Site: brandenburg
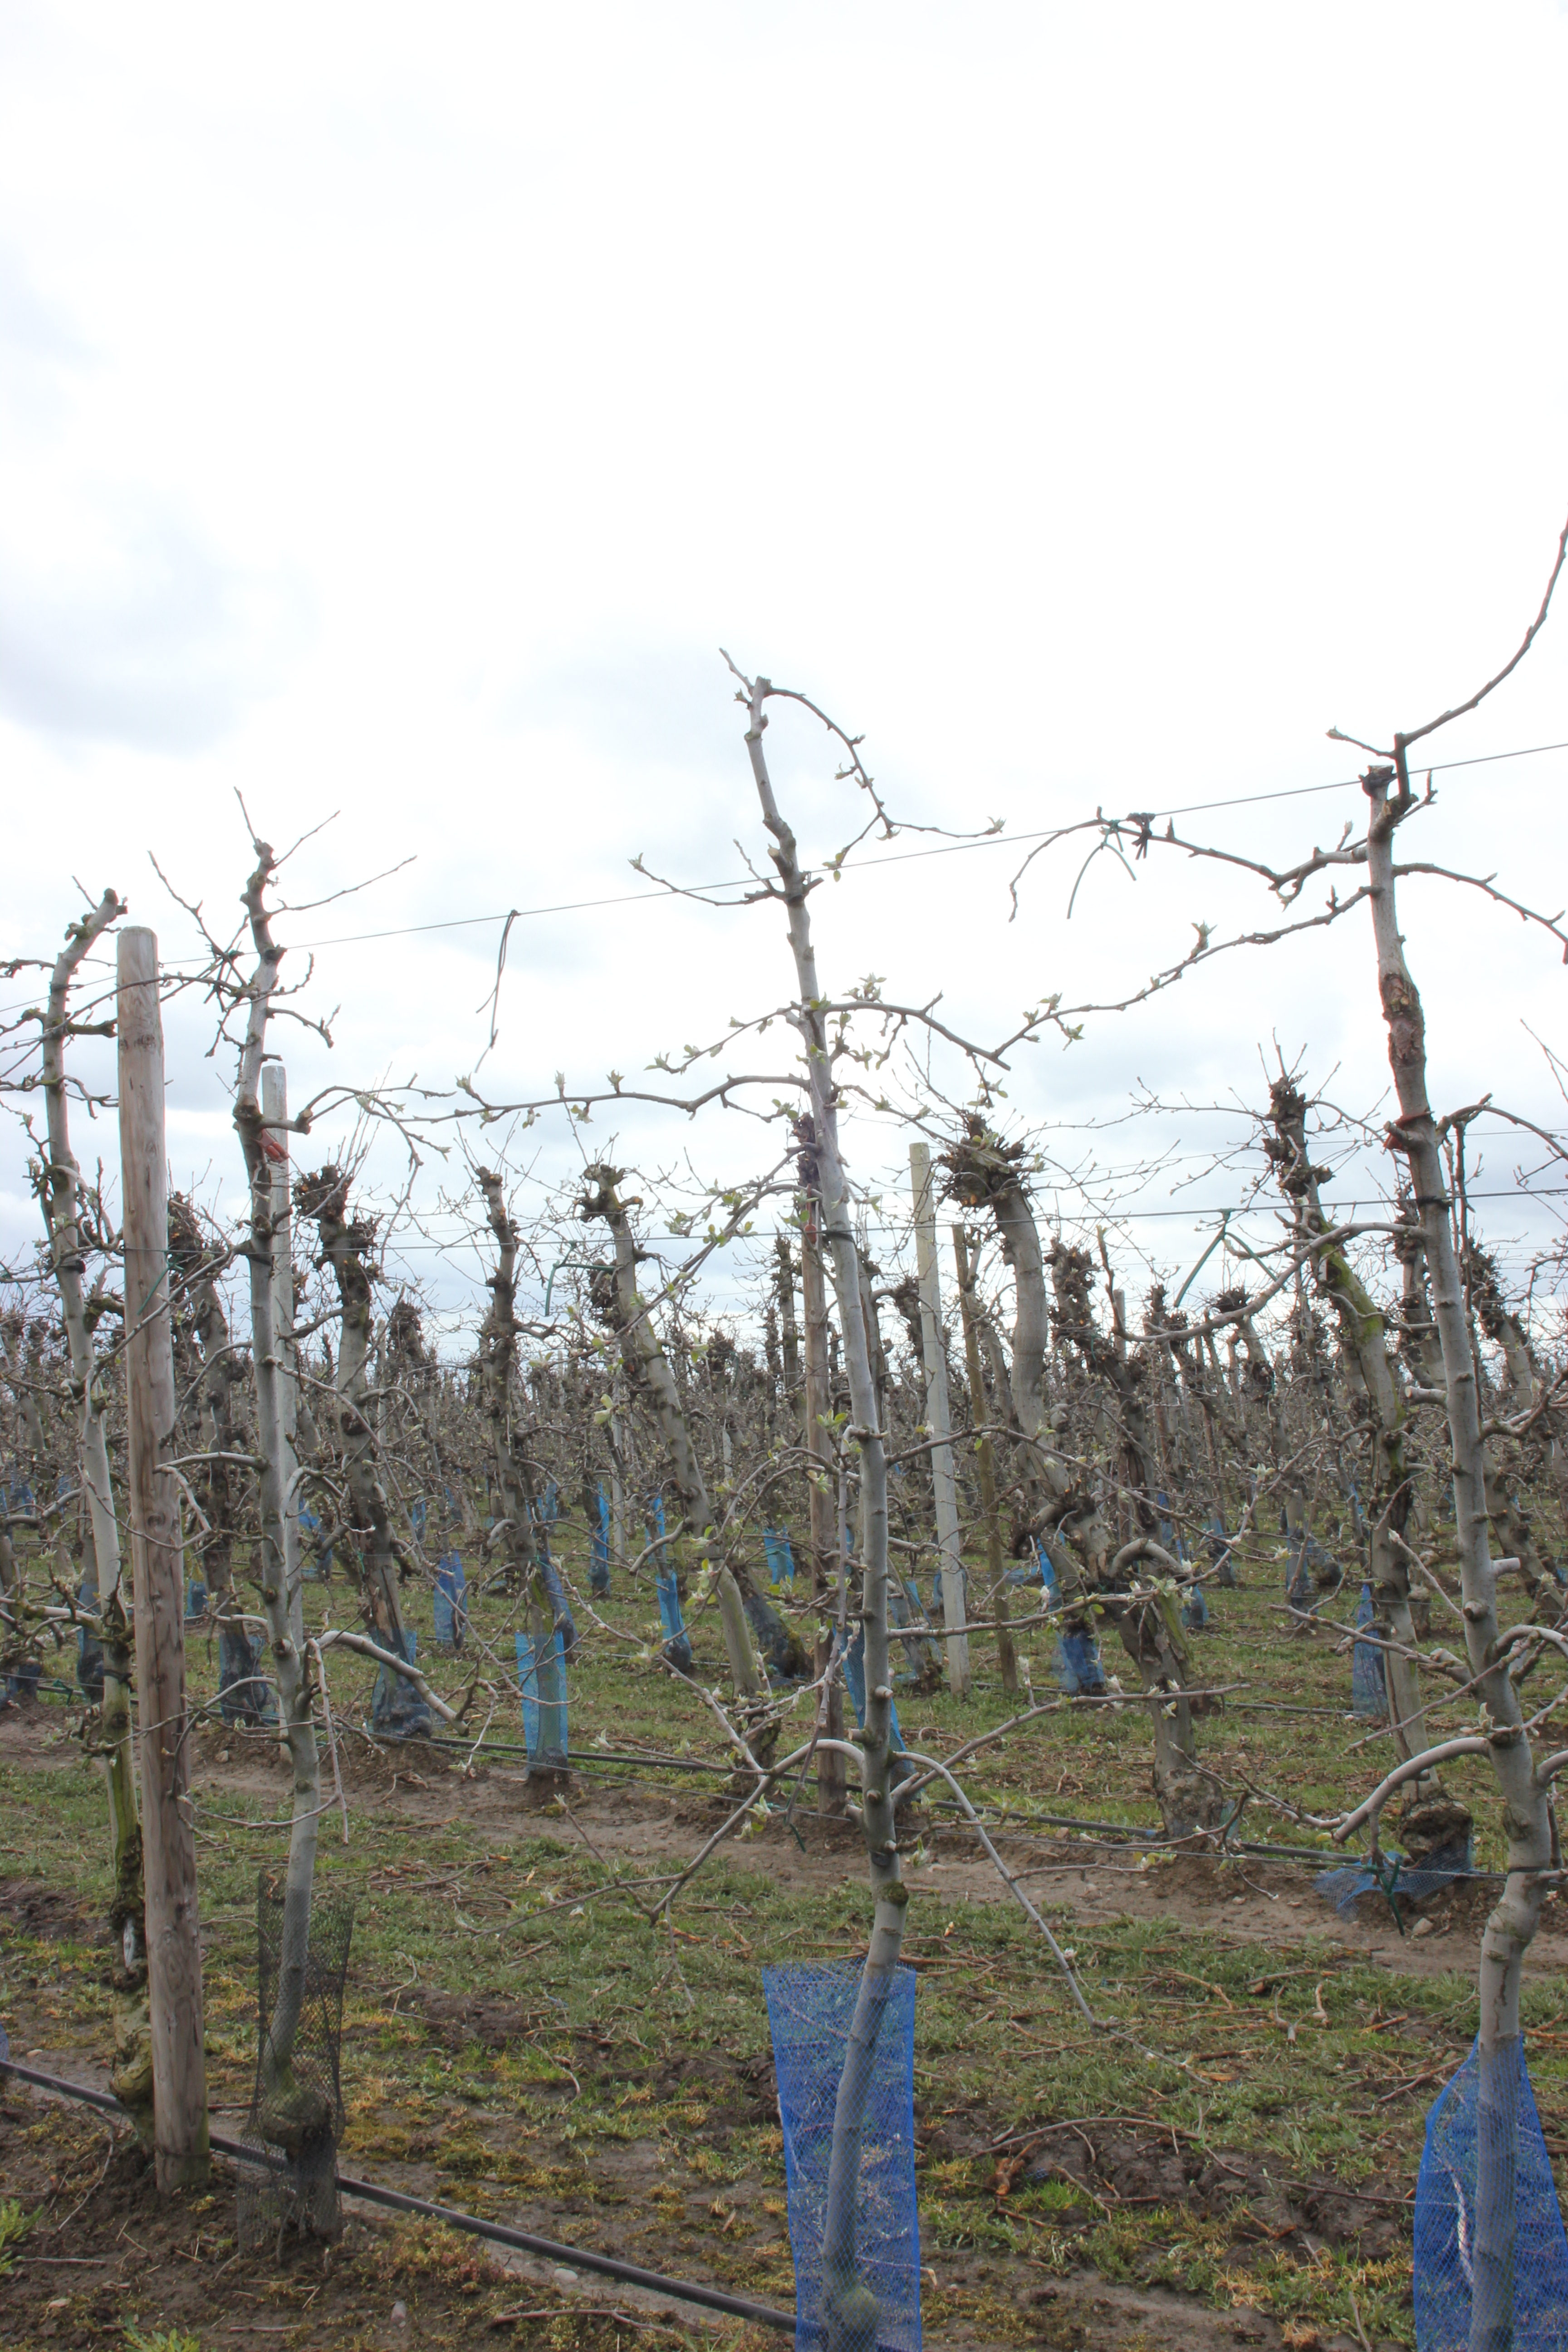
Growth stage (BBCH 55): Inflorescence emergence